Veer Teja

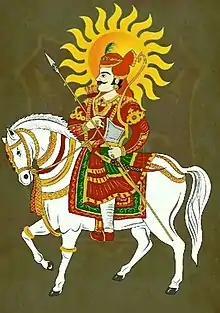
Veer Tejaji riding his Leelan

Veer Tejaji (29 January 1074 - 28 August 1103) also known as Tejaji Maharaj, or simply Tejaji, was a great warrior, social reformer, cow protector and folk-deity in Rajasthan. In rural parts of northern Rajasthan, he is revered as a deity and is considered to be one of Lord Shiva's eleven primary incarnations. He is mainly worshipped in the states of Rajasthan, Madhya Pradesh, Haryana, Uttar Pradesh, and Gujarat. He is commonly known as the "God of Snakes" in Rajasthan, because it protect against snake bites or also worshipped as "Dhauliya Veer".